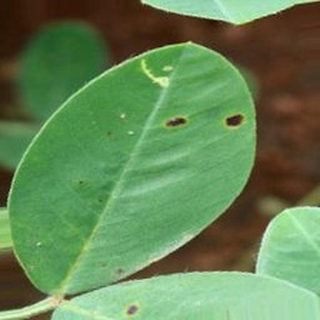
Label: groundnut_early_leaf_spot